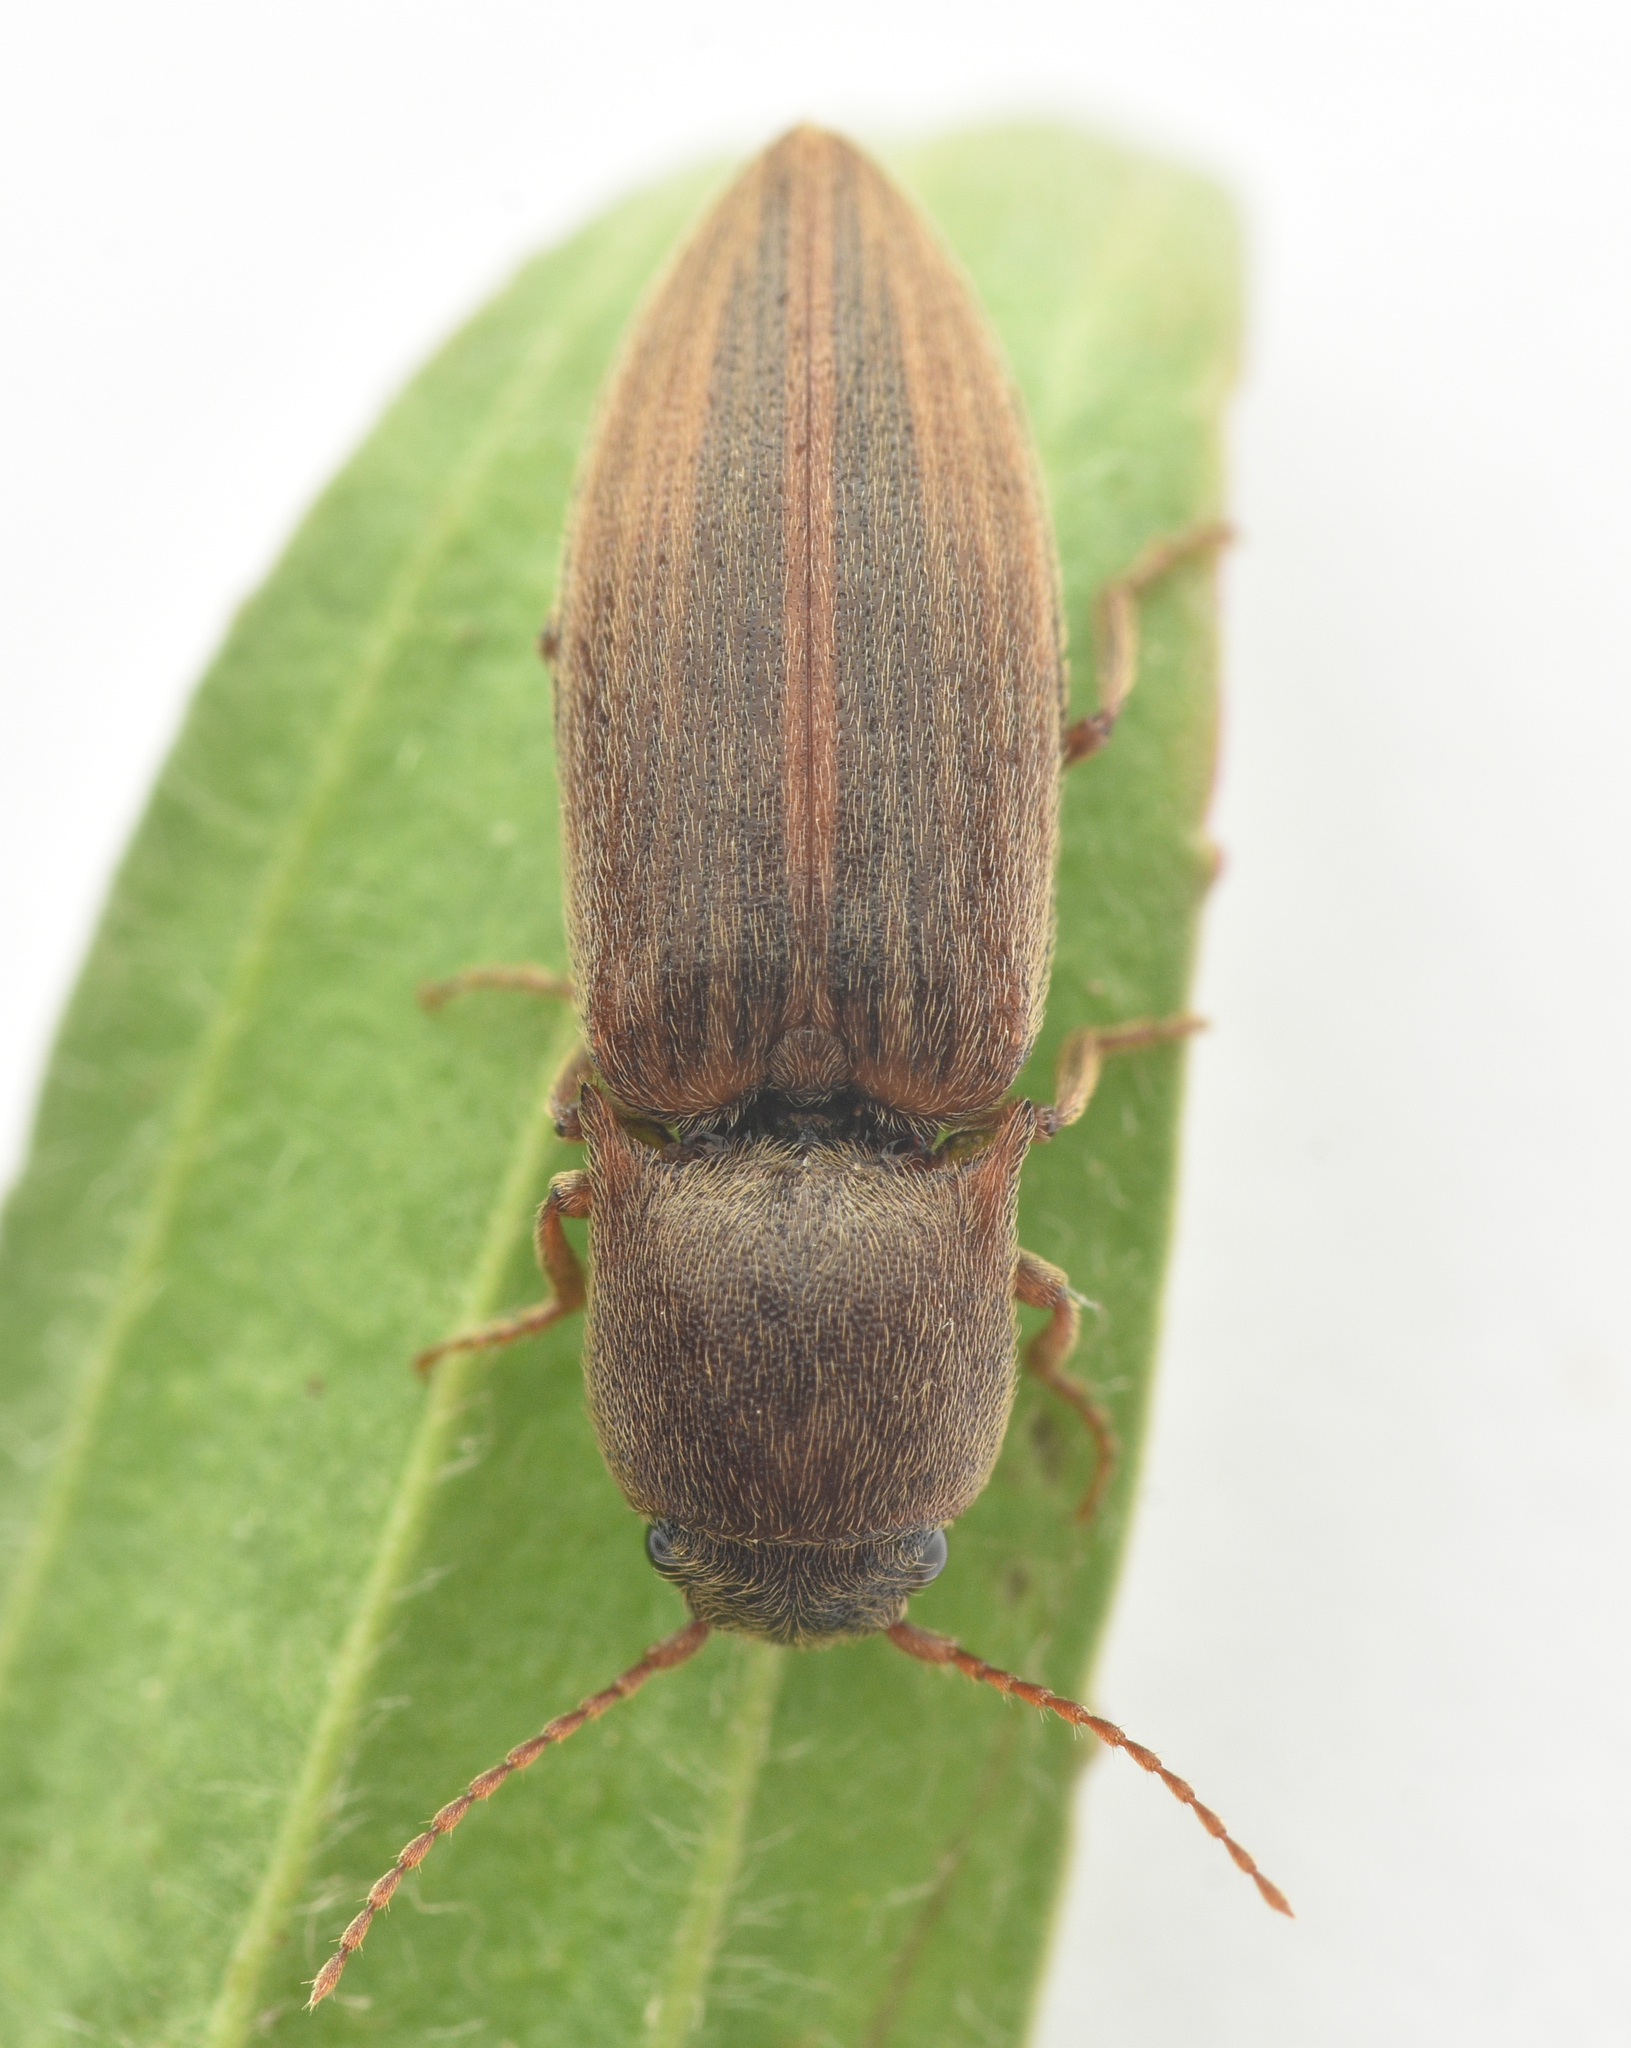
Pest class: clickbeetles_wireworms